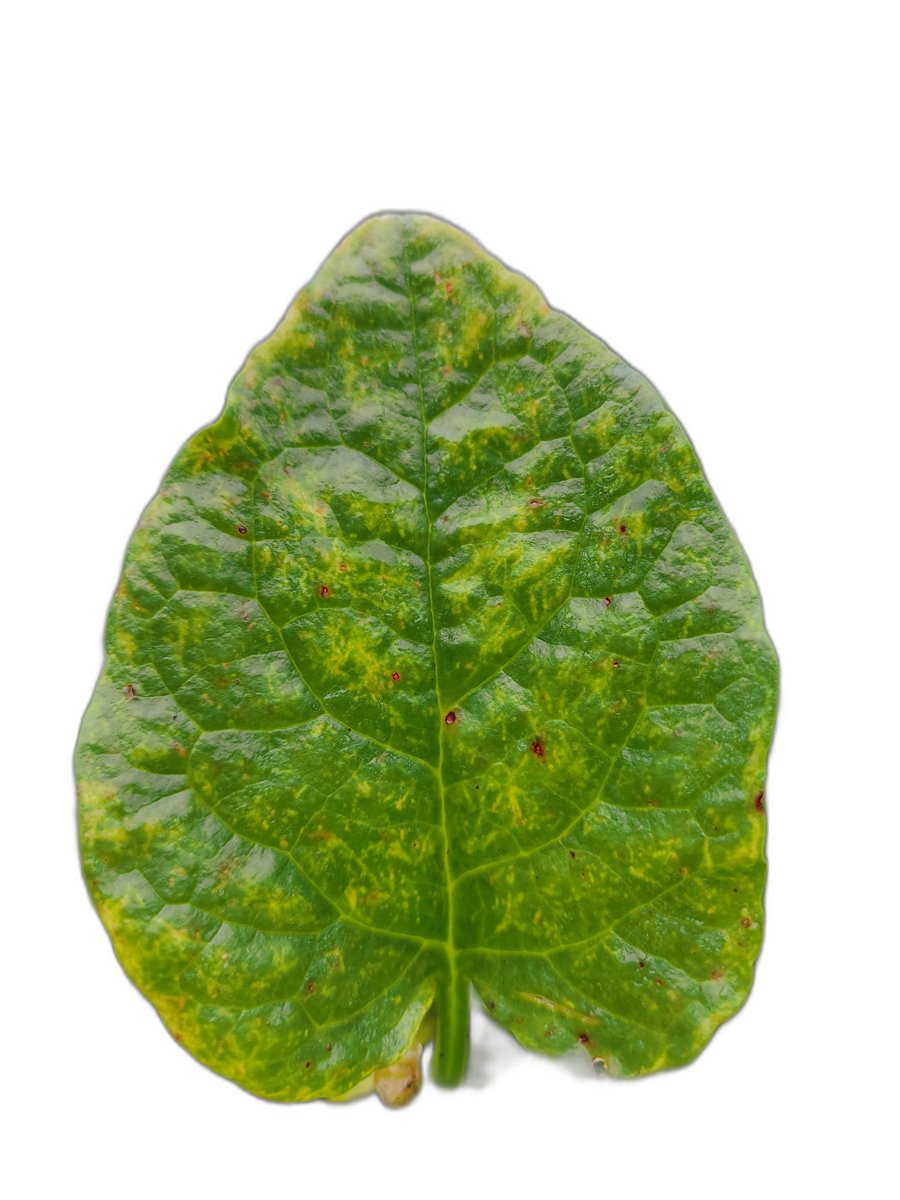
Label: Bacterial-Spot